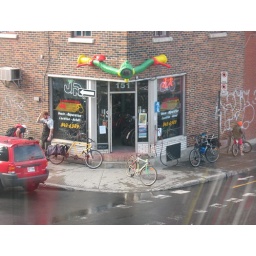
across the street from Yannick's Apartment. at night the headlight on the handlebars above the door lights up